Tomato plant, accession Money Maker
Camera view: vertical (180 deg); turntable rotation: 210 degrees
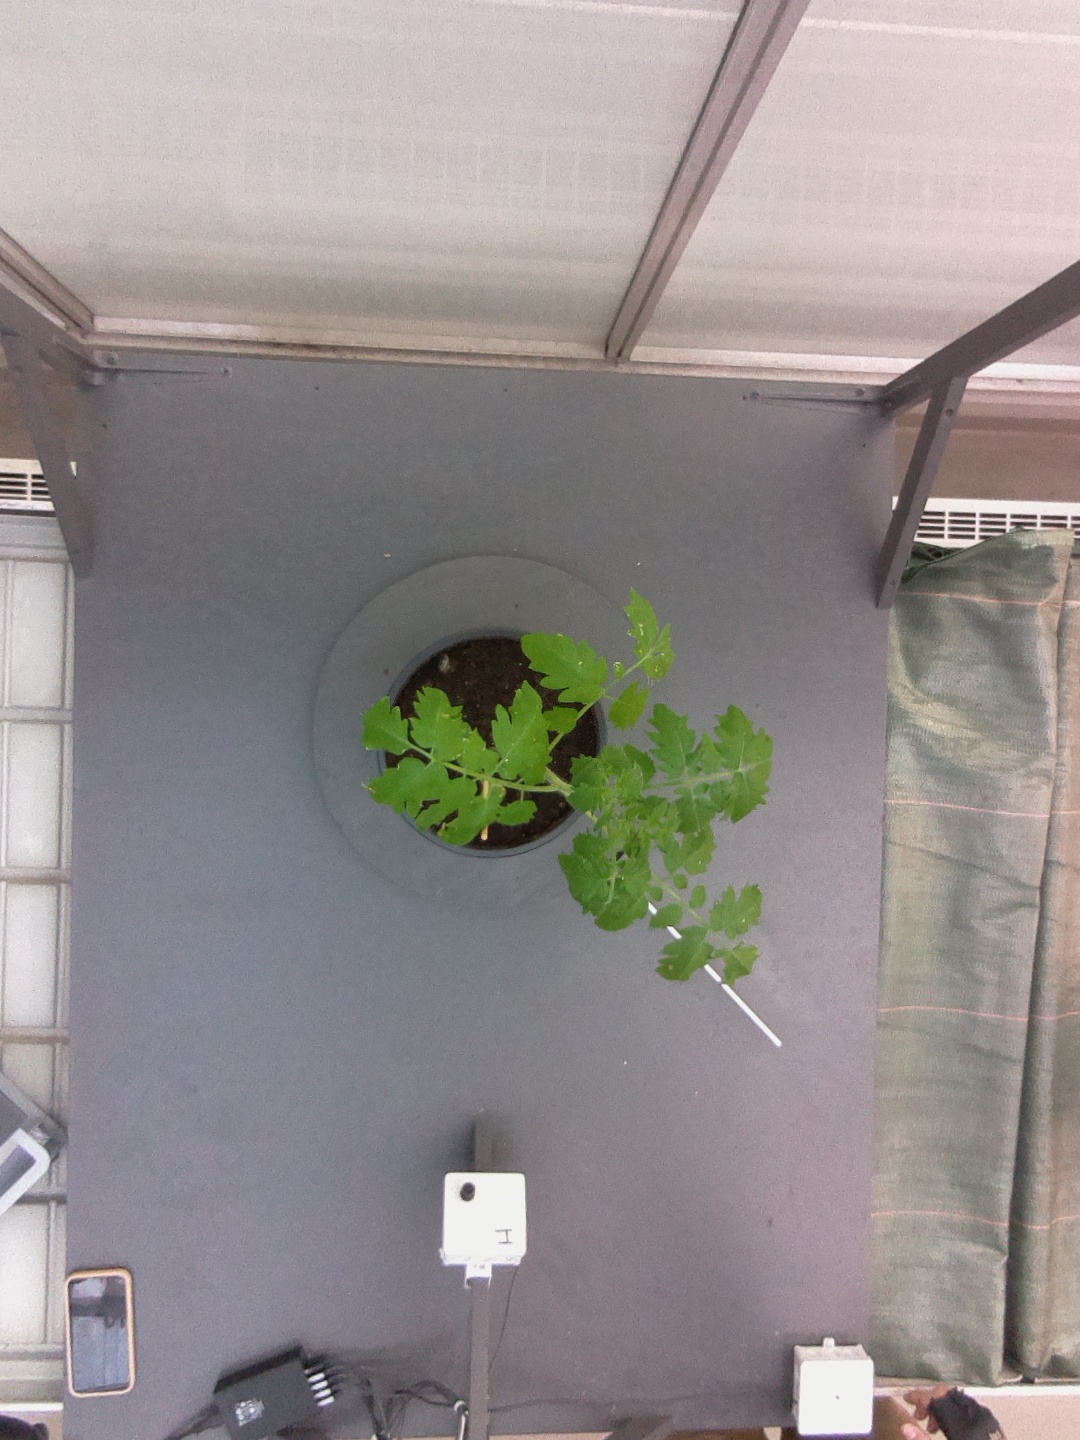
BBCH growth stage 13: 6 of true leaves visible